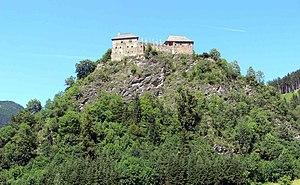
Le château de Dürnstein est un château du XIIᵉ siècle, situé près de la ville de Neumarkt in Steiermark, en Styrie au sud de l'Autriche.